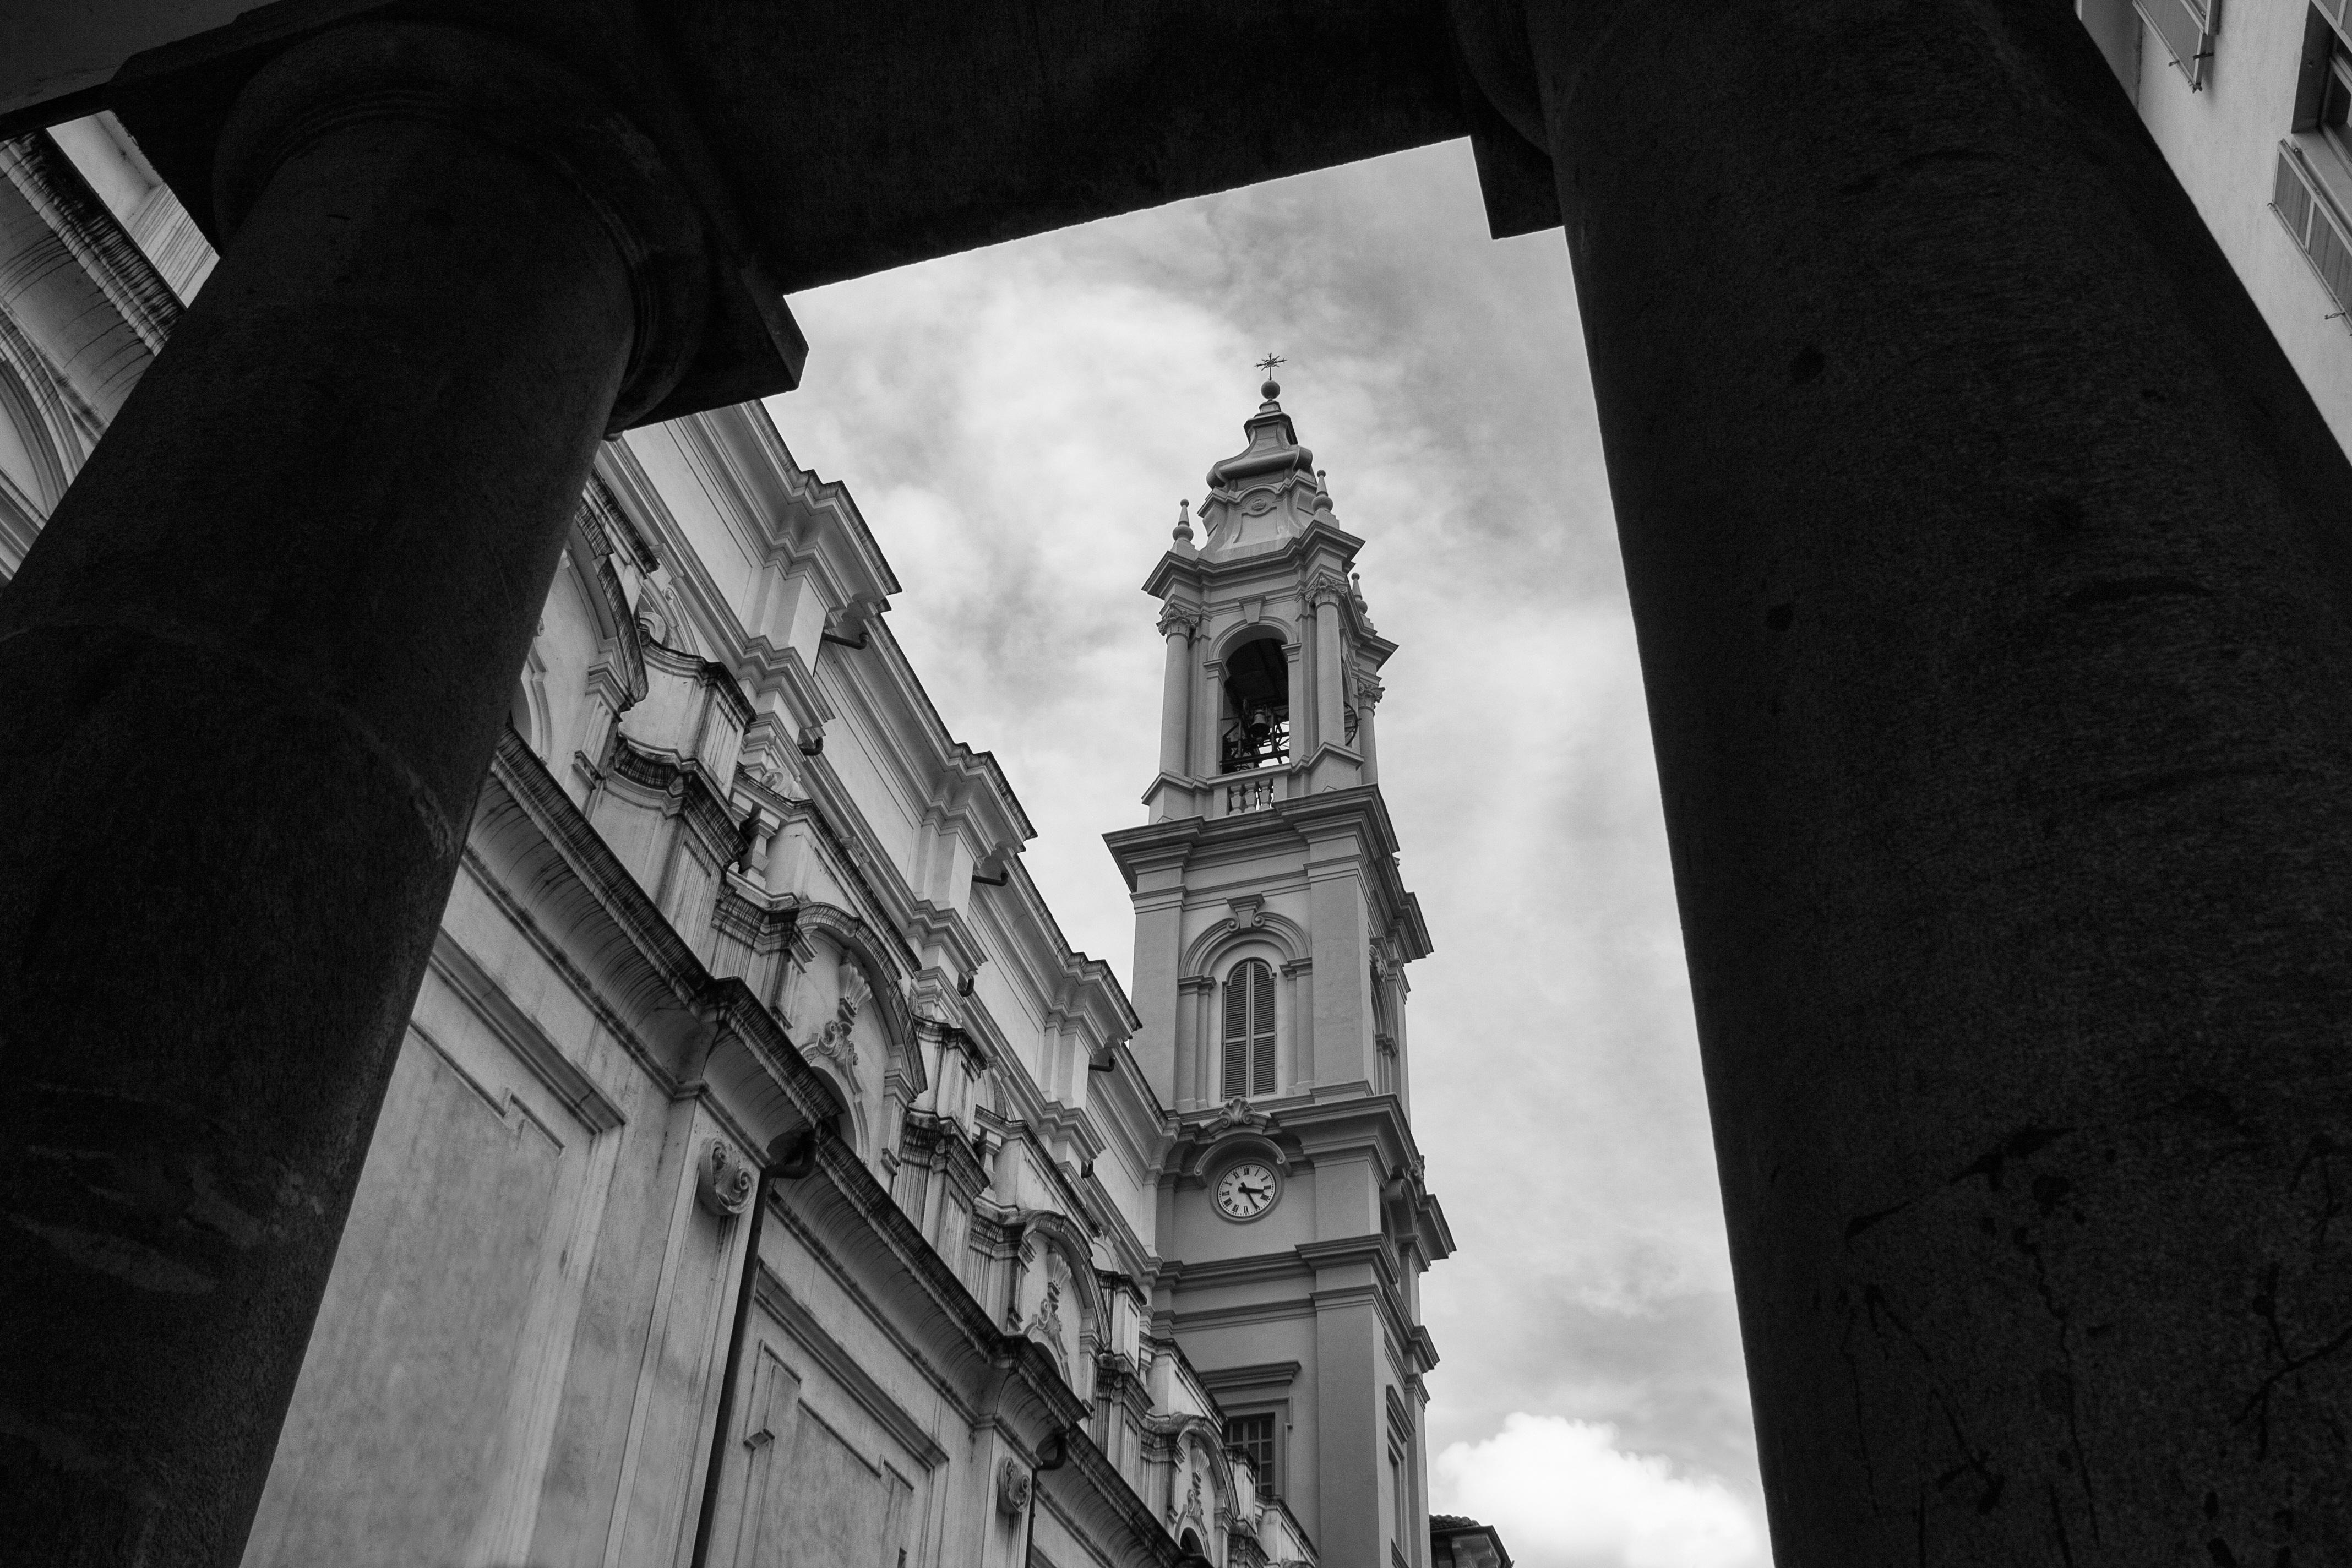
black and white, road, white, street, monument, statue, black, monochrome, temple, churches, photograph, piemonte, torino, urban area, monochrome photography